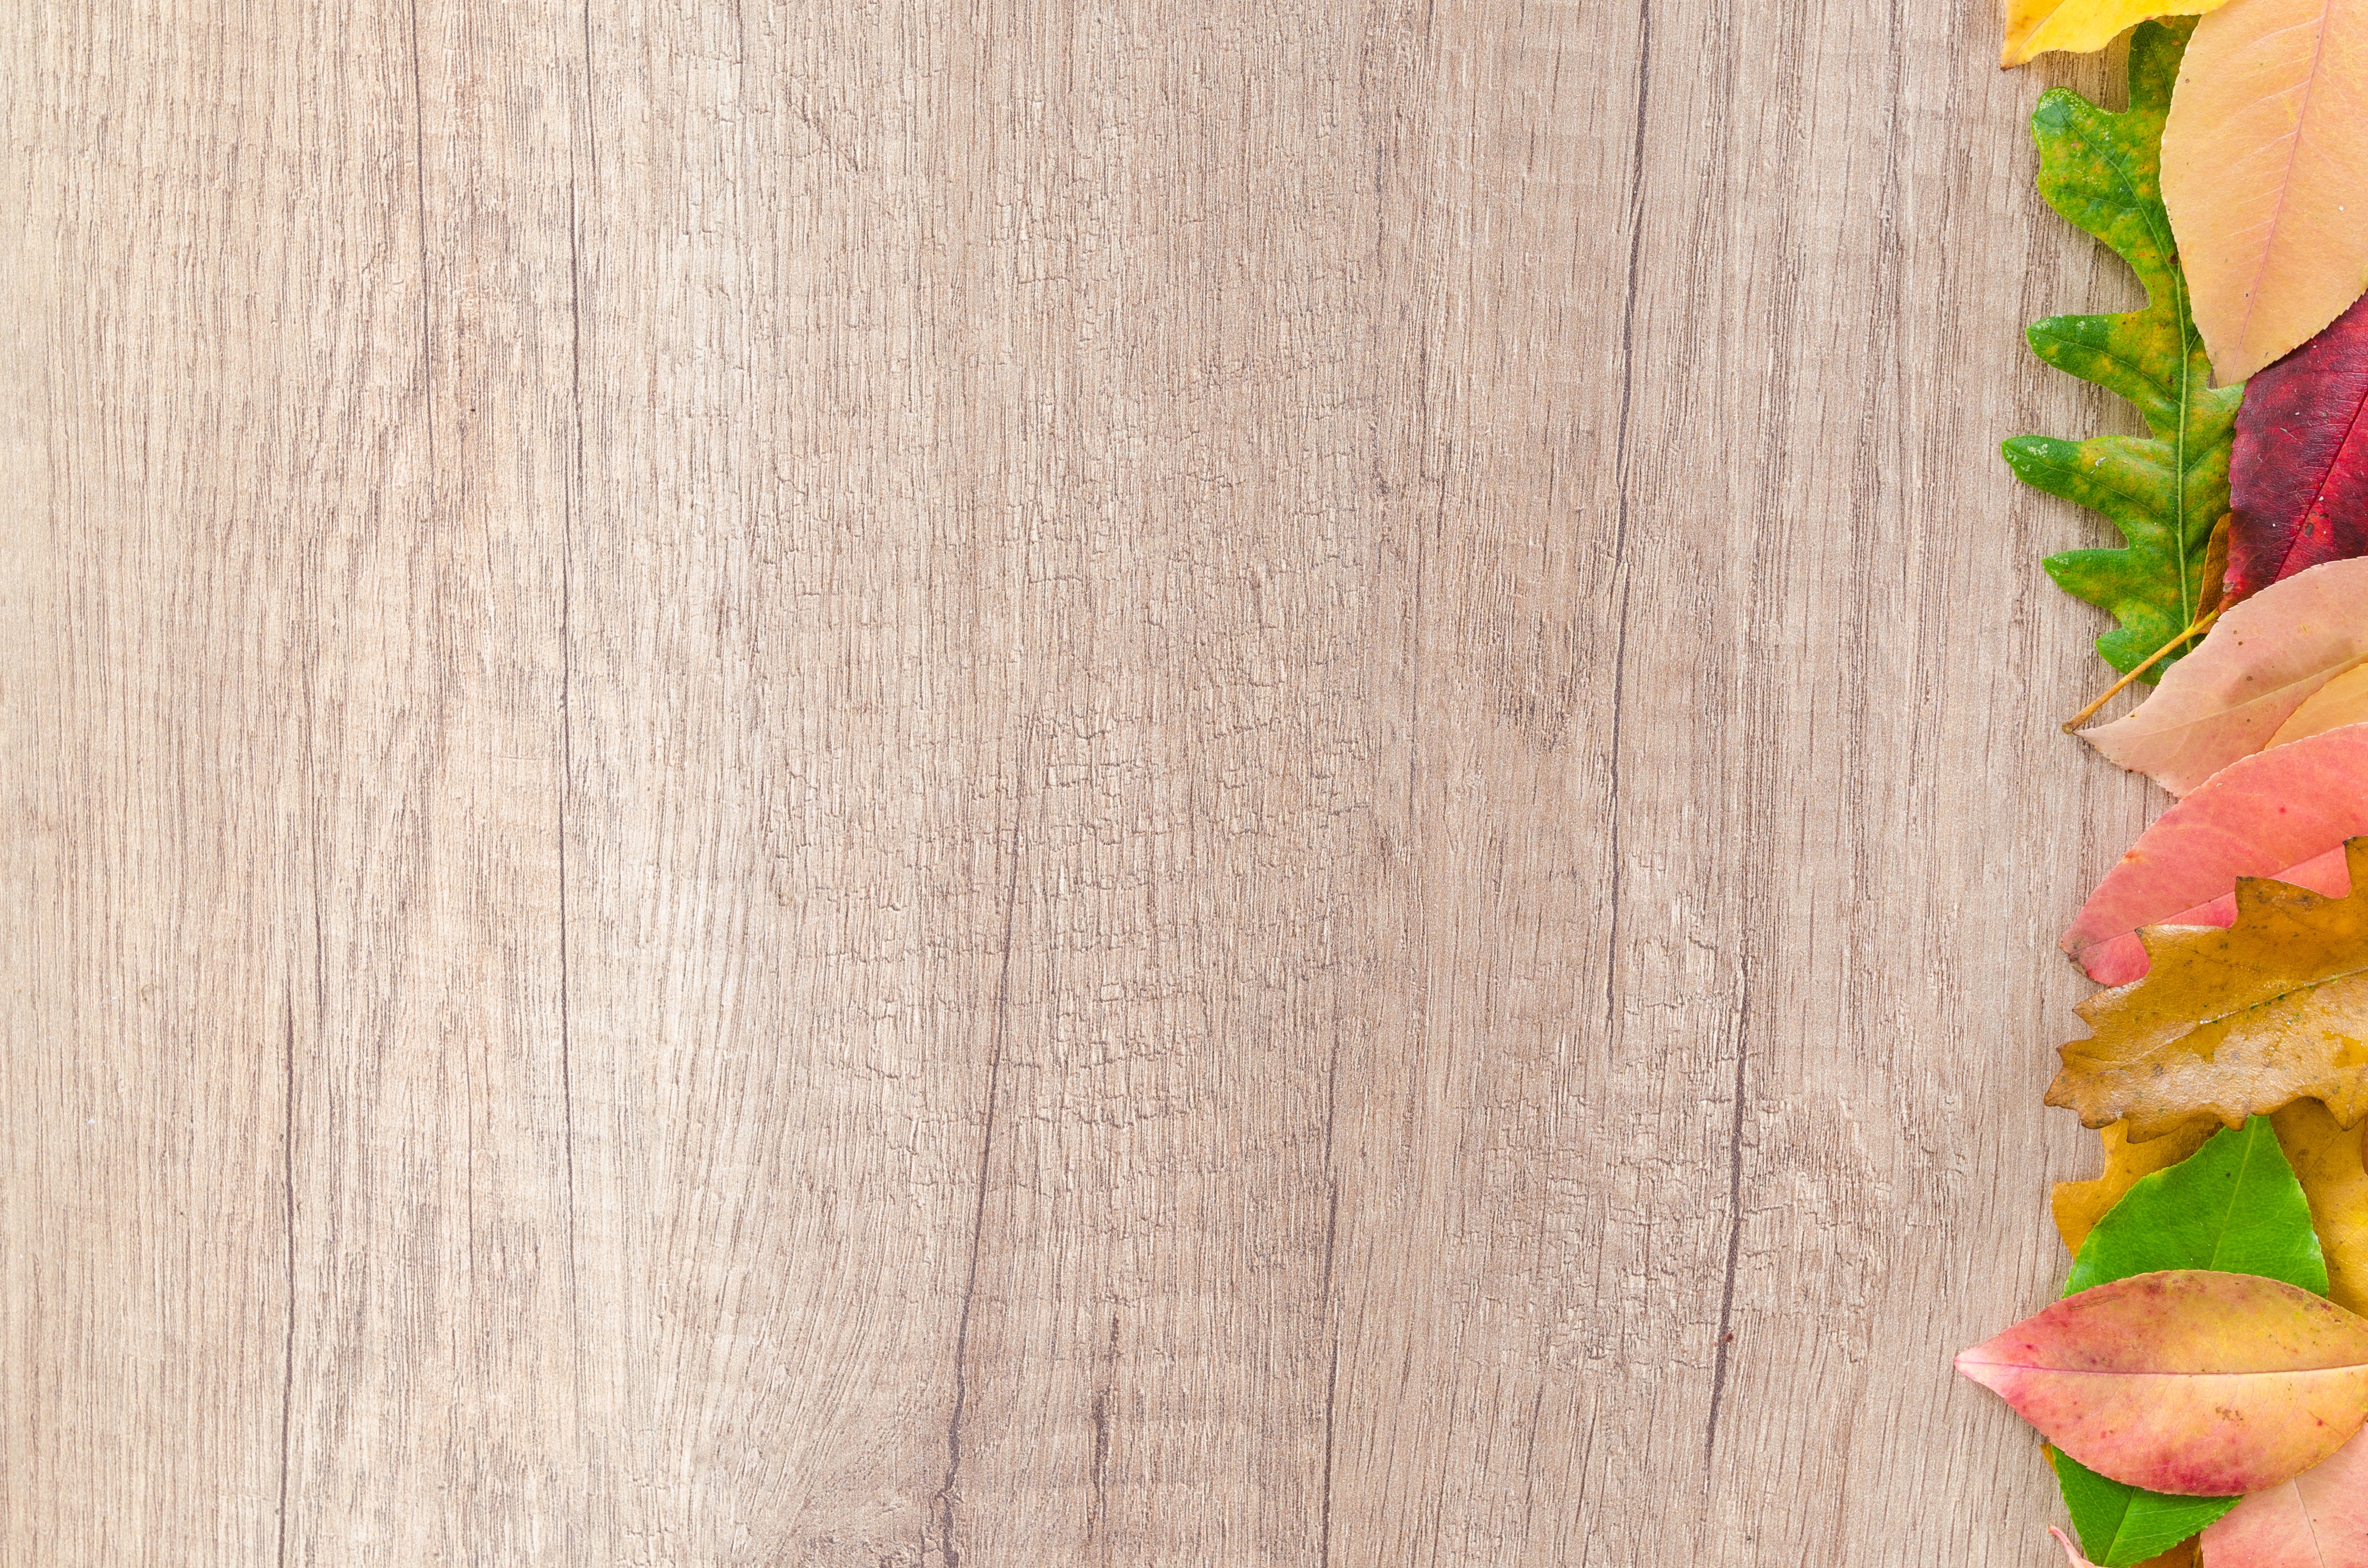
yellow, wood, leaf, petal, flooring, wood stain, hardwood, grass